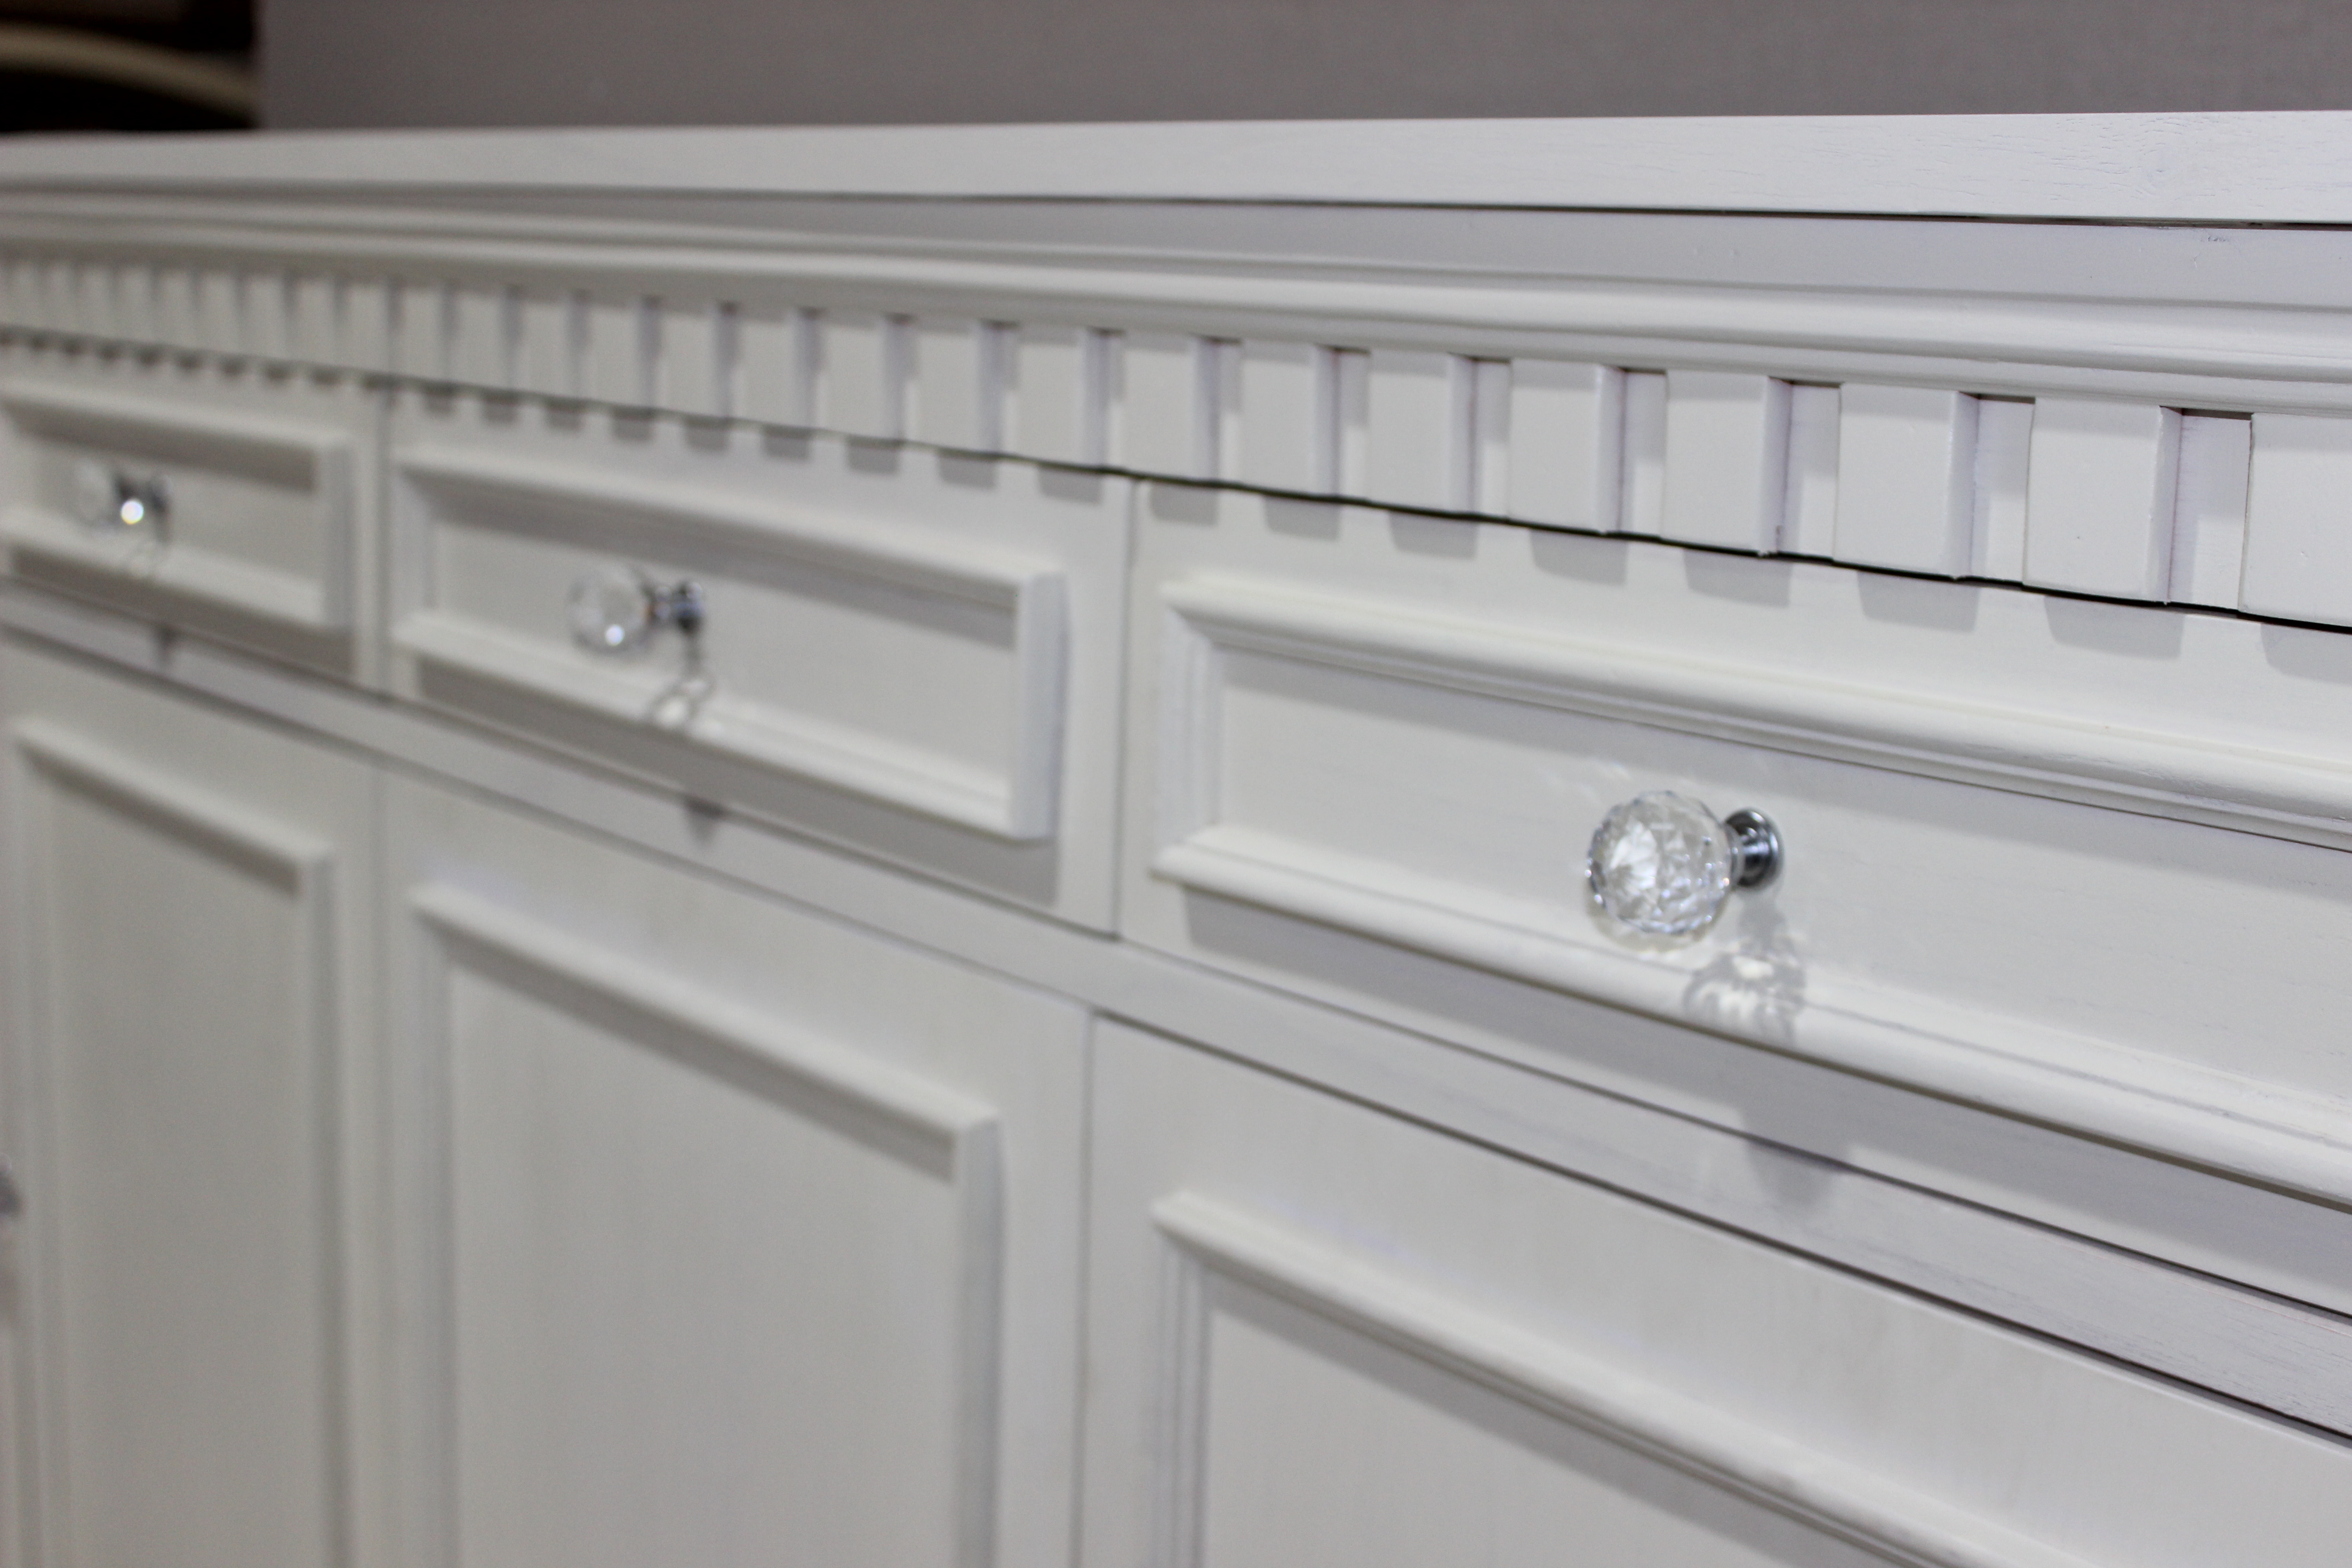
white, close up, sideboard, furniture, chest of drawers, drawer, cabinetry, molding, room, Hutch, Material property, chiffonier, cupboard, filing cabinet, metal